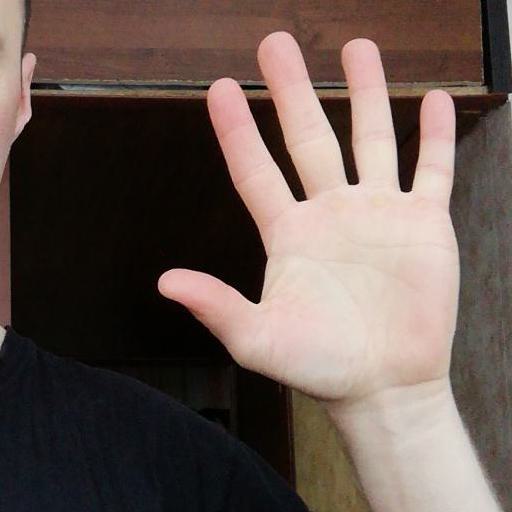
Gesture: palm